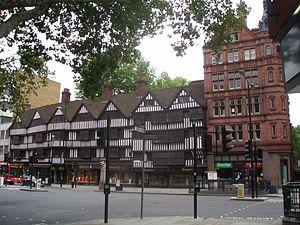
Staple Inn est un bâtiment de style Tudor situé côté sud de High Holborn Street dans la City, à Londres. Situé près de la station de métro Chancery Lane, il est utilisé comme lieu de rencontres de l'Institut et la Faculté des Actuaires. Il est le dernier survivant des Inns of Chancery. Il a été classé grade I en 1974.